North American Airlines Group

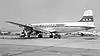
DC-4 Oakland July 1953

North American Airlines Group or North American Group, dba North American Airlines was a "combine", a group of US irregular air carriers and related companies under common control that acted as an early scheduled low-cost carrier in the period 1949–1957. It can be seen as a form of virtual airline.